Philippine National Police Maritime Group

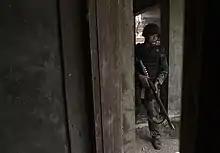
PNP Maritime Group member waits to clear rooms of an abandoned hotel

The concept of a maritime police unit emanated during the days of Philippine Constabulary that led to the creation of a seaborne battalion called Constabulary Off-Shore Anti-Crime Battalion (COSAC) on February 1, 1971. The COSAC was tasked to suppress all criminal activities that affects the environment. After the establishment of the Philippine National Police through Republic Act 6975, the Maritime Police Command (MARICOM) was created on January 16, 1991, by virtue of NHQ Philippine National Police General Orders No. 58 as one of the National Support Units of the PNP. The original members of the Maritime Command are personnel of Philippine Constabulary, Philippine Navy, Integrated National Police and Philippine Coast Guard. On September 12, 1996, the National Police Commission (Philippines) issued the Resolution No.96-058, changing the name of the Maritime Police Command (MARICOM) to Maritime Group (MG).